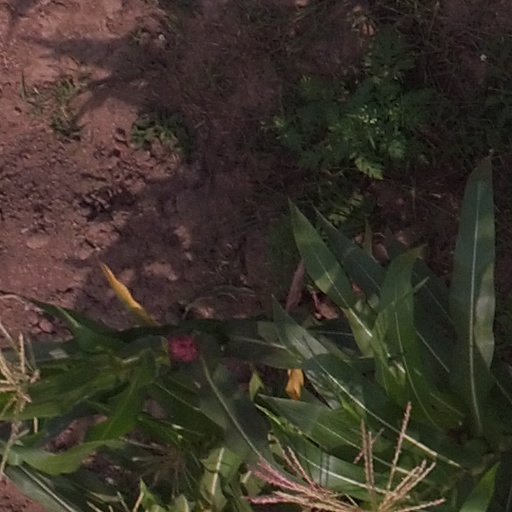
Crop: maize; corn